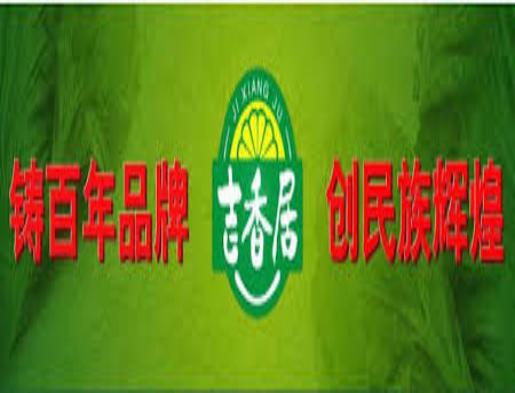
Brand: jixiangju
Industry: Food